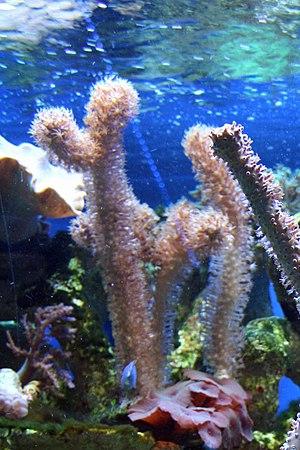
Briareum est un genre de gorgone.